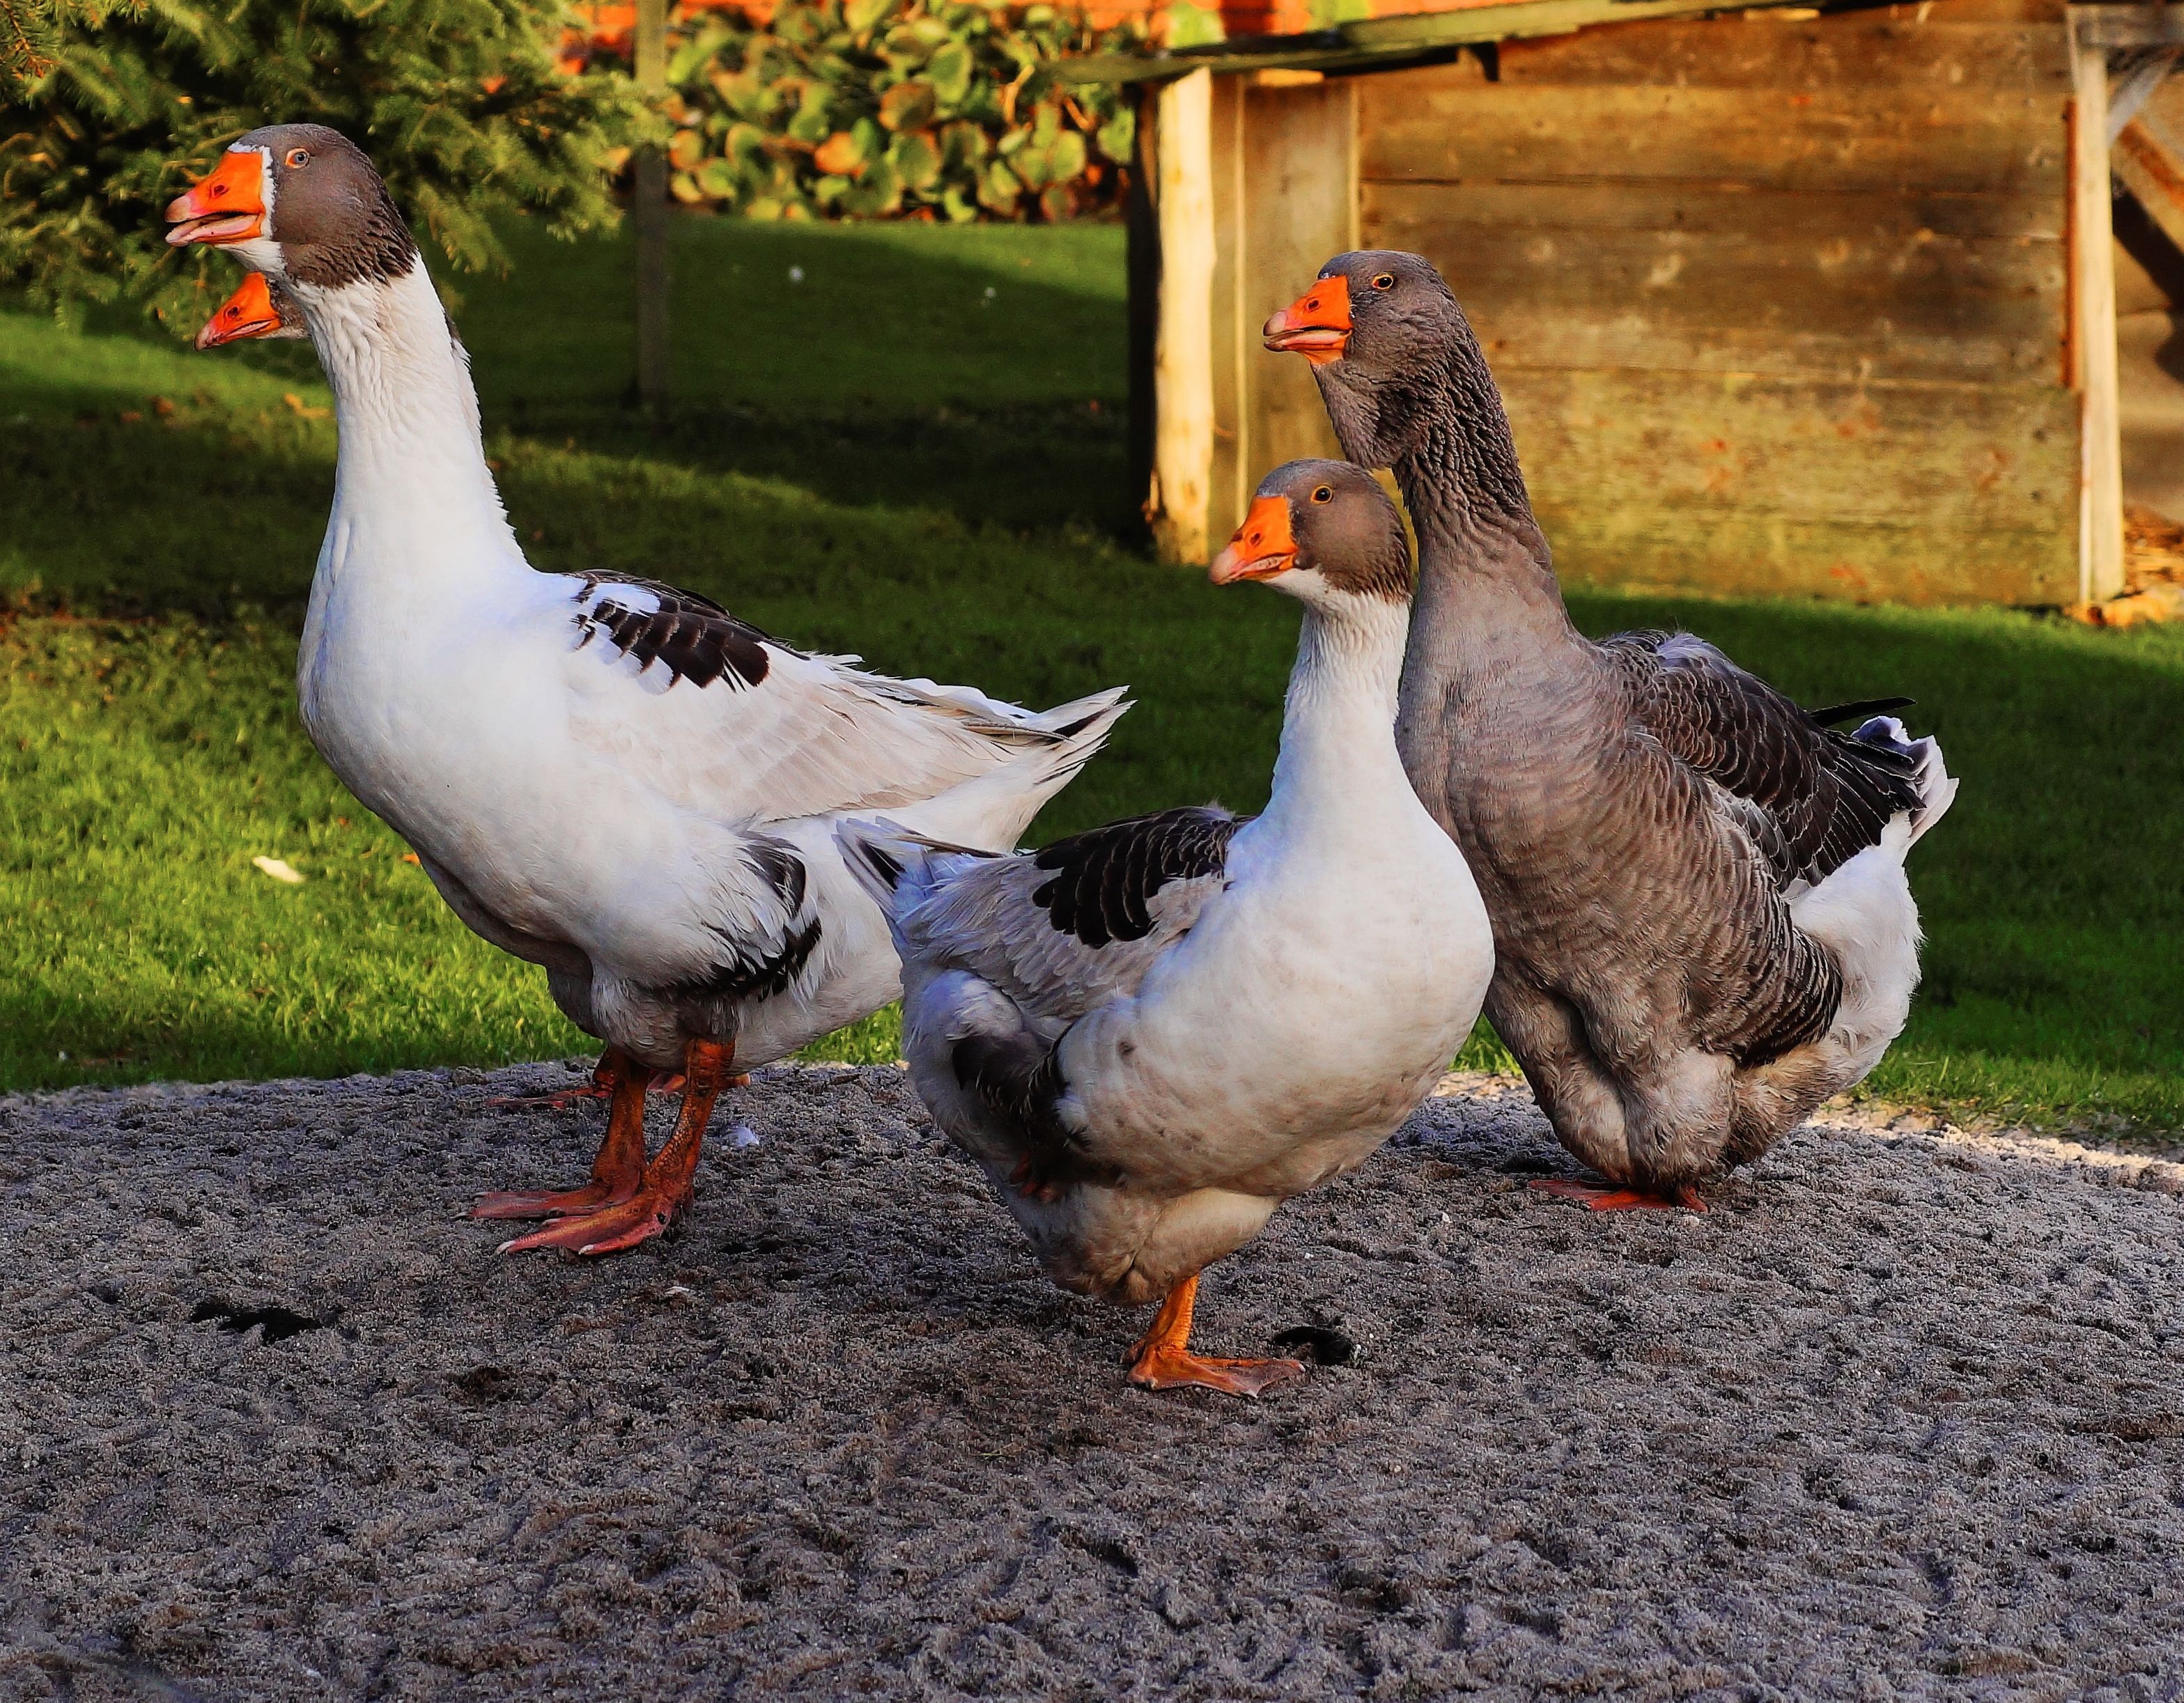
watch, bird, wildlife, beak, livestock, garden, chicken, fowl, fauna, poultry, duck, goose, geese, vertebrate, large, waterfowl, water bird, guards, ducks geese and swans, jabbering